Dodge Aspen

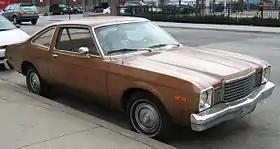
Dodge Aspen coupe

The Dodge Aspen, and its badge engineered variant, the Plymouth Volaré, are compact rear-drive cars manufactured and marketed by Chrysler for model years 1976-1980 in four-door sedan, two-door coupe, and four-door wagon styles.